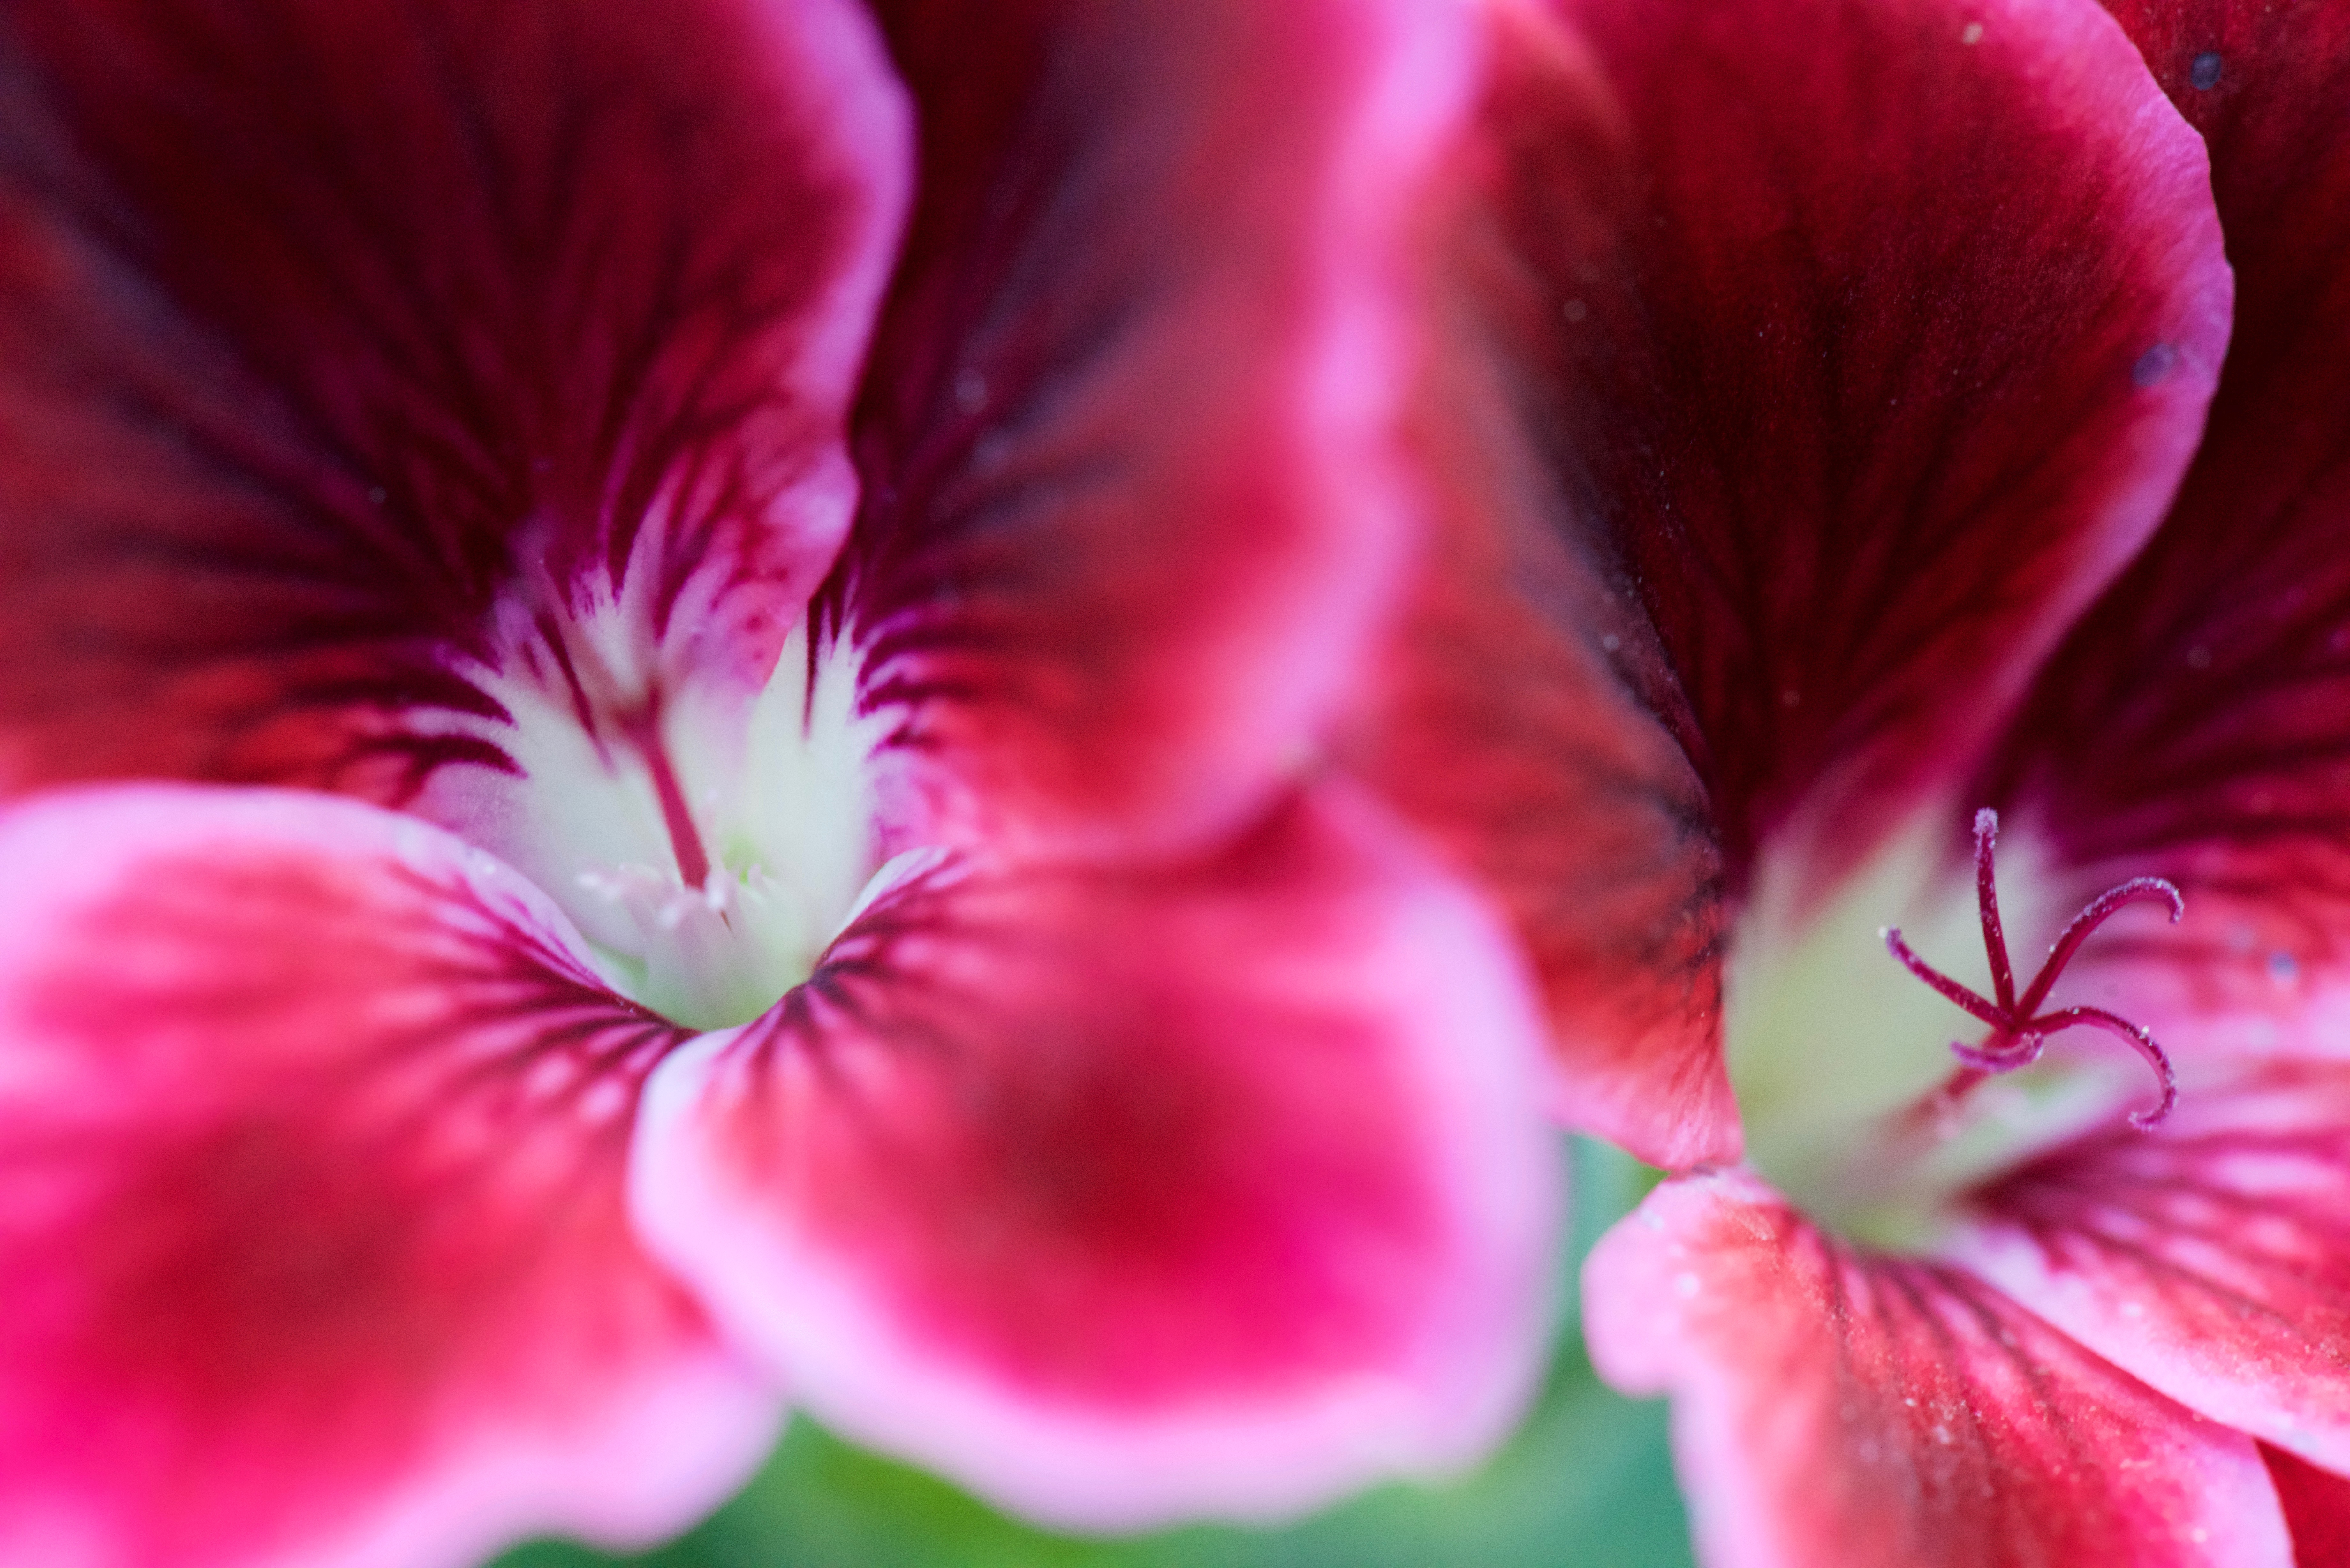
blossom, plant, flower, petal, red, pink, flora, close up, macro photography, flowering plant, plant stem, land plant, violet family